Xiqu Centre

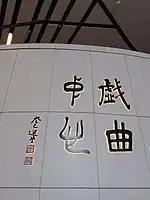
Xiqu Centre name inscribed by Jao Tsung-I

Xiqu Centre is a performing art studio in Hong Kong. Located in Tsim Sha Tsui, the venue is part of the West Kowloon Cultural District and the first building completed in the district plan. The construction began on 24 September 2013, and completed in 2018, costing 2.7 billion HK dollars. The Centre opened to the public on 20 January 2019.